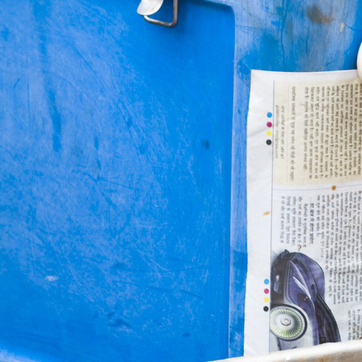
Material: plastic